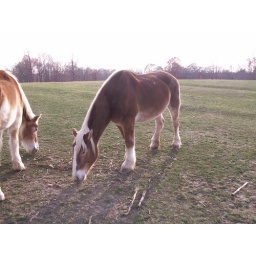
These two were in a field next door to a little Farbic store in Casey Co. Ky.